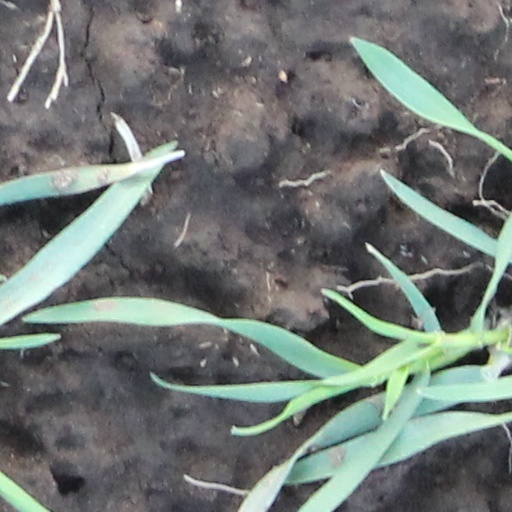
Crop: wheat